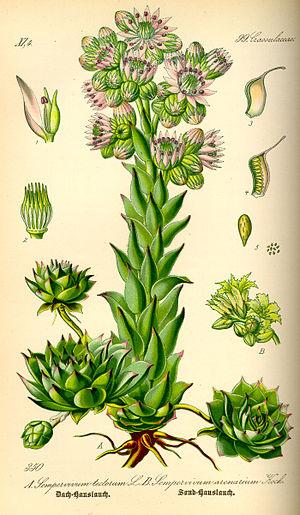
La Joubarbe des toits, également appelée Barbe de Jupiter, est une espèce de plantes succulentes thermophiles à comportement héliophile de la famille des Crassulacées.